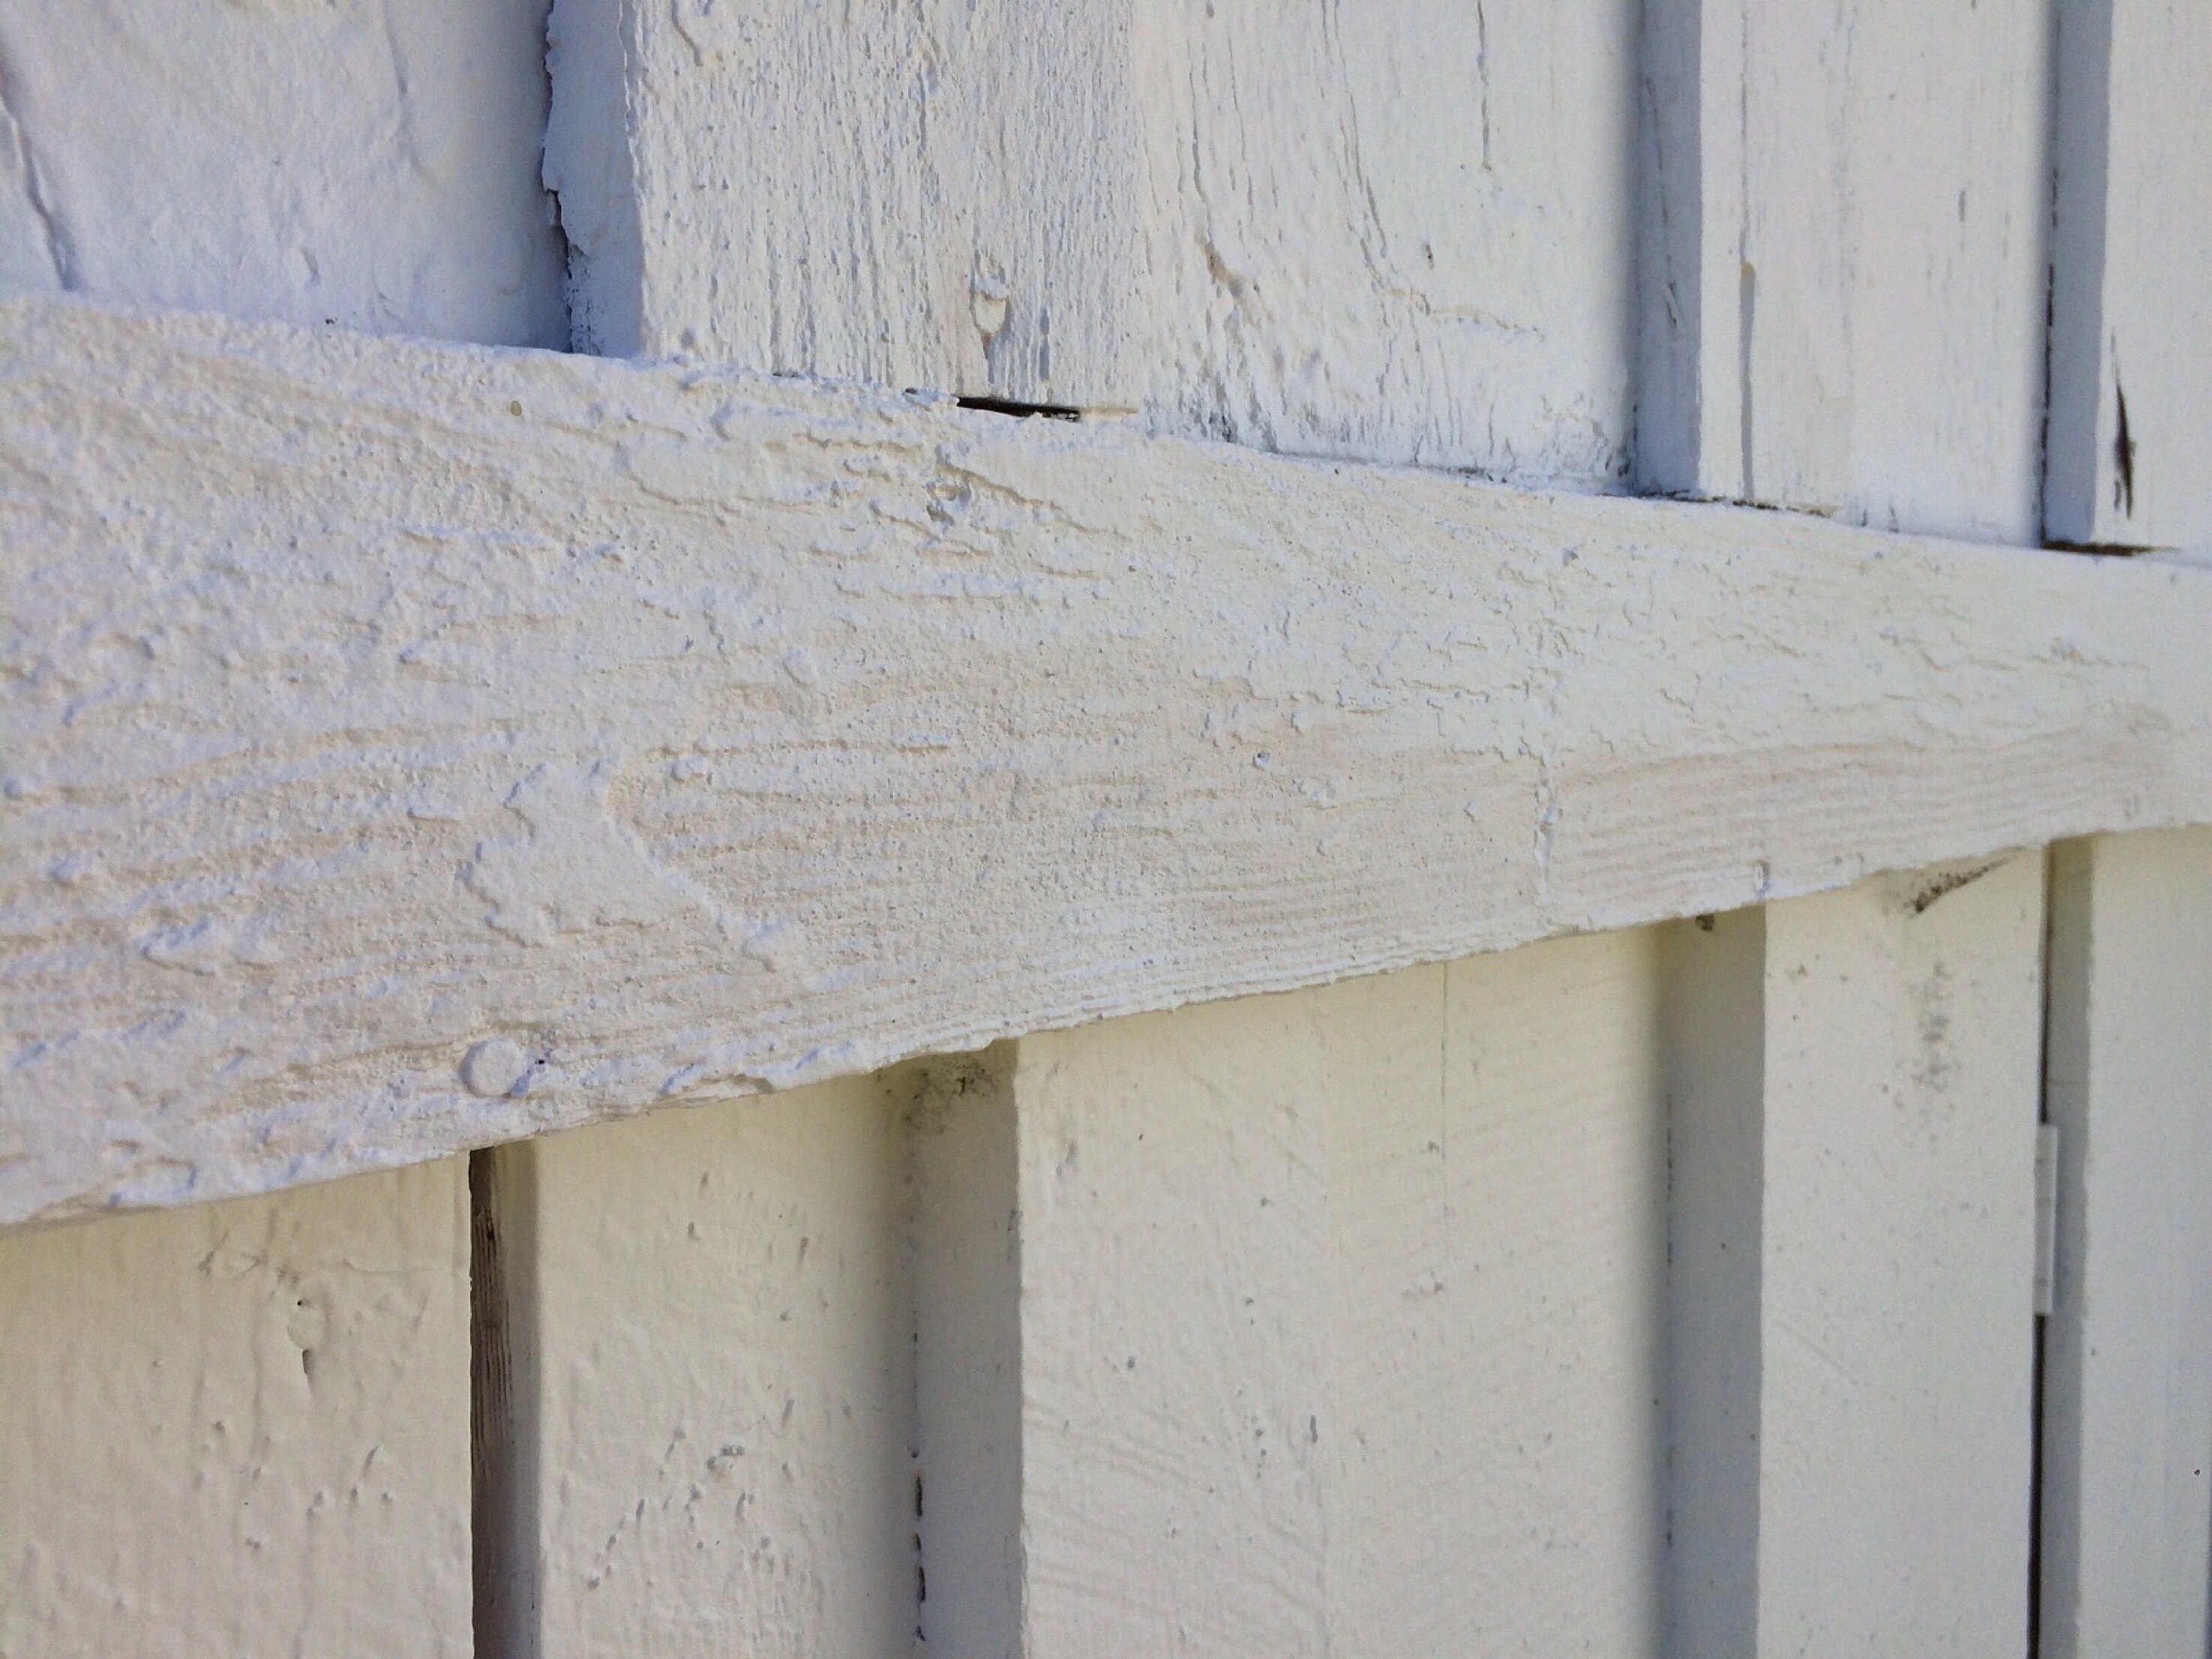
wood, white, floor, building, barn, wall, furniture, material, molding, plaster, flooring